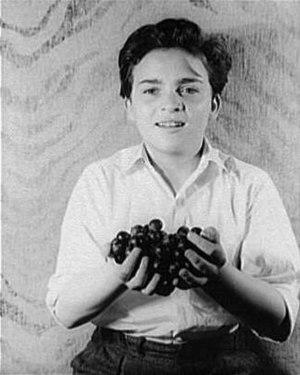
L’Enfant trop curieux est une nouvelle de science-fiction de Richard Matheson, parue en juin 1954.
Sidney Lumet [ˈsɪdni luːˈmɛt], né le 25 juin 1924 à Philadelphie et mort le 9 avril 2011 à New York, est un réalisateur américain. Plus de cinquante films ont été réalisés sous sa direction, dont Douze Hommes en colère, acclamé par la critique en 1957, et Network, main basse sur la télévision en 1976.